Texas A&M University–Central Texas

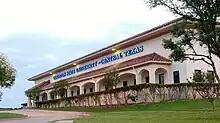
The old main campus building, formerly used by the University of Central Texas, Tarleton State University-Central Texas, and Texas A&M University-Central Texas

Following the founding of Central Texas College in Killeen in the late 1960s, local citizens sought to establish an upper division college to meet the demand for a four-year, degree-granting institution. As a result, American Technological University (ATU), a private institution, was founded in September 1973. ATU initially concentrated on technological programs, but the university gradually shifted its focus to the liberal arts, counseling psychology, and criminal justice. Because of its changed academic offerings, ATU changed its name in 1989 to the University of Central Texas (UCT). UCT subsequently experienced substantial growth, doubling its enrollment from 500 students in 1988 to over 1,000 in 1997, and moved to a new facility located next to Central Texas College. Despite UCT's success, local citizens still desired a state-supported university, so then-Governor George W. Bush initiated an advanced study into the need for higher education in the Killeen area. To that end, the Central Texas University Task Force (CTUTF) was created in 1995, and their work resulted in several recommendations: Primarily, the CTUTF recommended that Central Texas College should remain intact, UCT should dissolve and turn over its assets to the state, and Tarleton State University should establish a campus in Killeen and offer junior-, senior-, and graduate-level courses. These recommendations were accepted, and Tarleton State University–Central Texas opened in 1999. As a result of the Texas Higher Education Coordinating Board's "Pathway Model" of continuous improvement, legislation was put forth in 2009 in the Texas legislature to establish a stand-alone state university in Killeen. On May 27, 2009, Governor Rick Perry signed Senate Bill 629, officially establishing Texas A&M University–Central Texas.